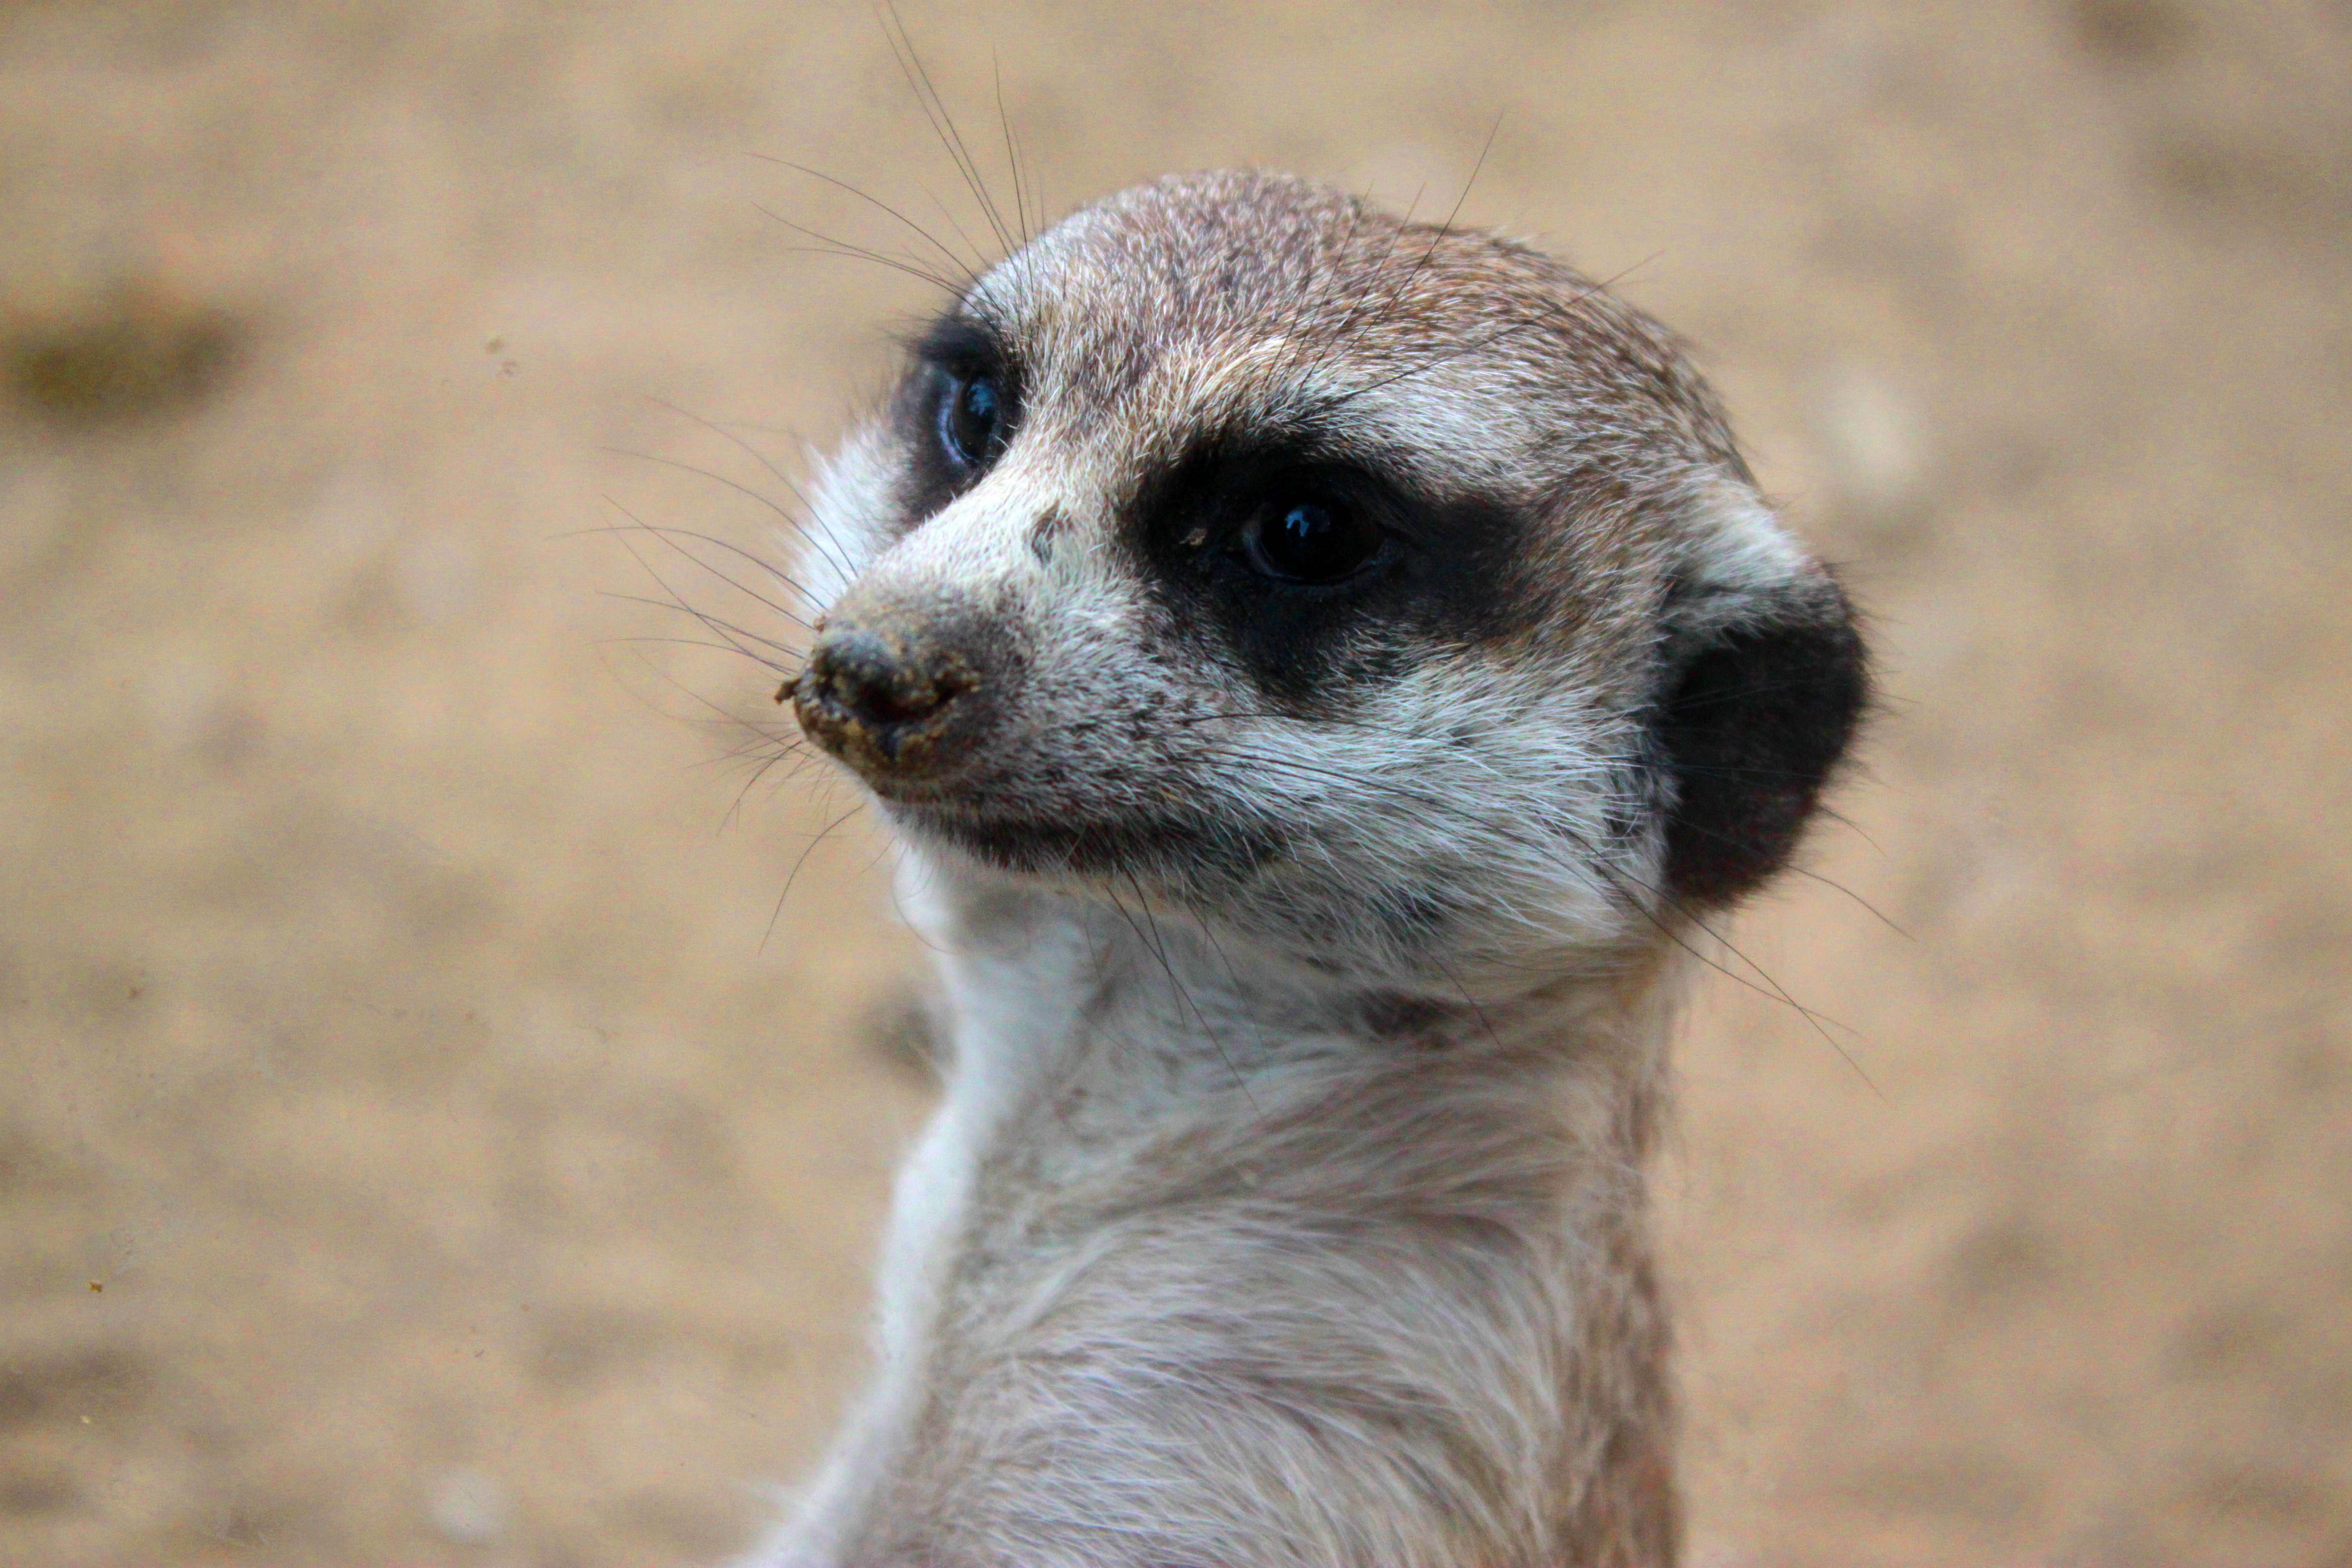
nature, outdoor, animal, cute, wildlife, zoo, mammal, fauna, close up, whiskers, lovely, little, vertebrate, meerkat, mongoose, seoul national university park, black footed ferret